Antitheatricality

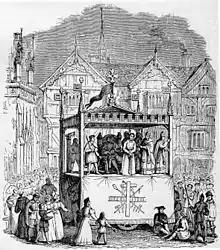
Engraving depicting an early Chester mystery play

In the second century, Tatian and later Tertullian, put forward ascetic principles. In "De spectaculis", Tertullian argued that even moderate pleasure is to be avoided and that theater, with its large crowds and deliberately exciting performances, led to "mindless absorption in the imaginary fortunes of nonexistent characters". Absorbing Plato’s concept of mimesis into a Christian context, he also argued that acting was an ever-increasing system of falsifications. "First the actor falsifies his identity, and so compounds a deadly sin. If he impersonates someone vicious, he further compounds the sin." And if physical modification was required, say a man representing a woman, it was a "lie against our own faces, and an impious attempt to improve the works of the Creator".